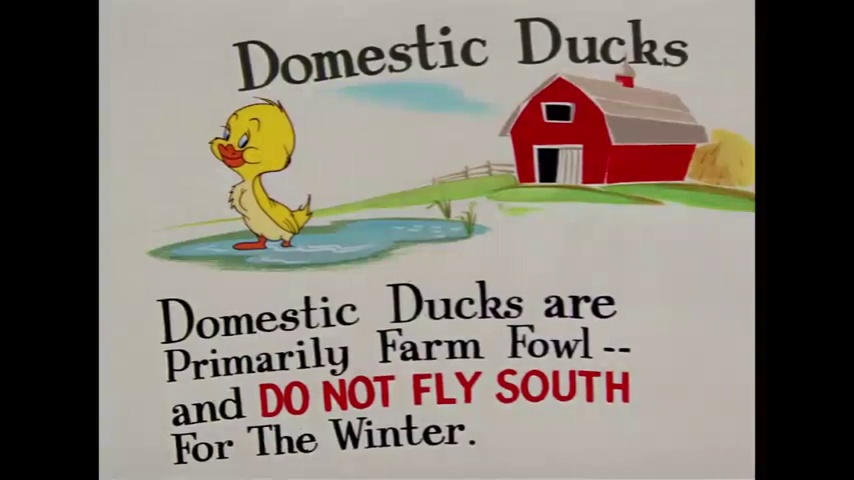
Portrait style: Cartoon Portrait